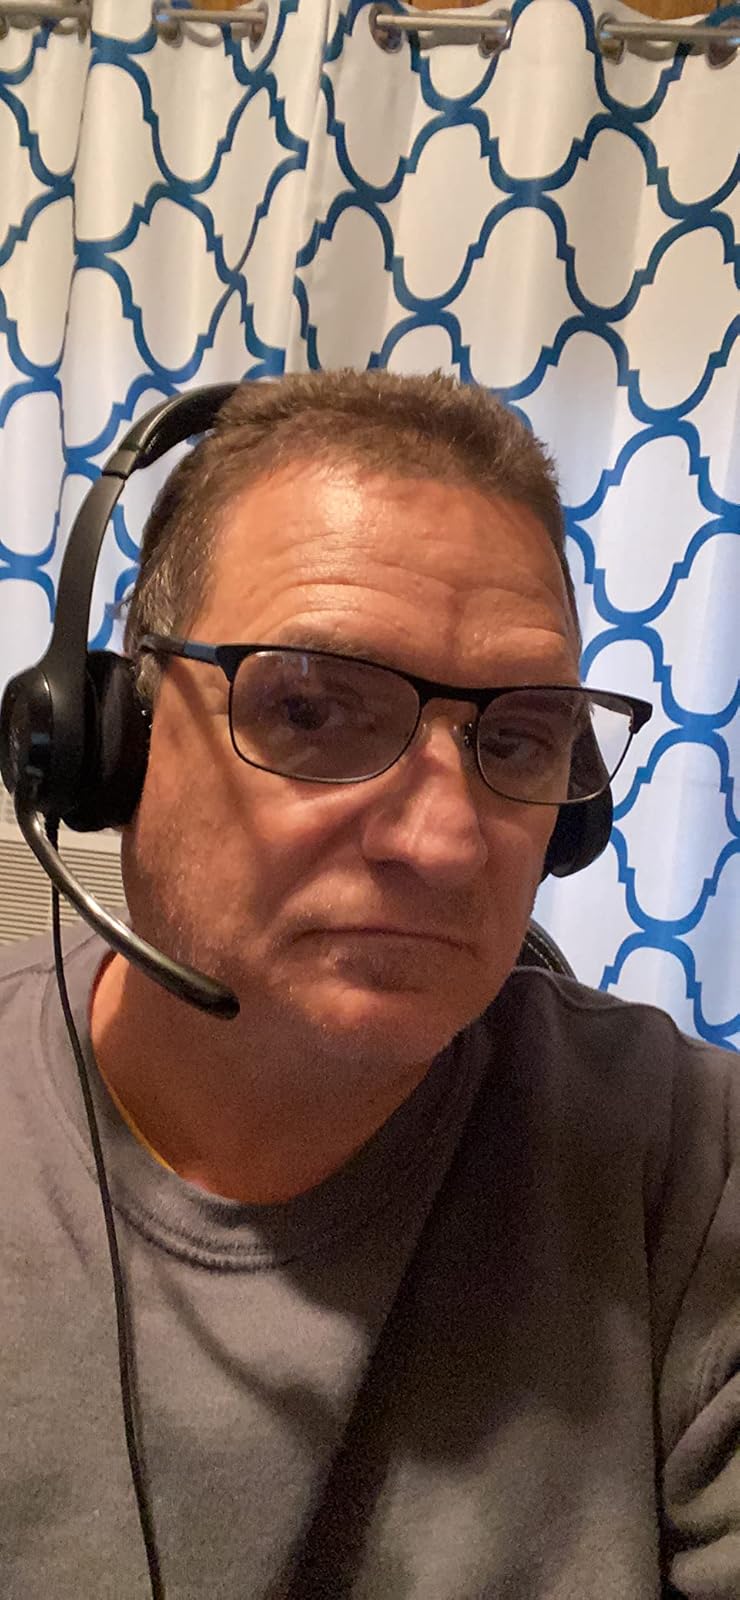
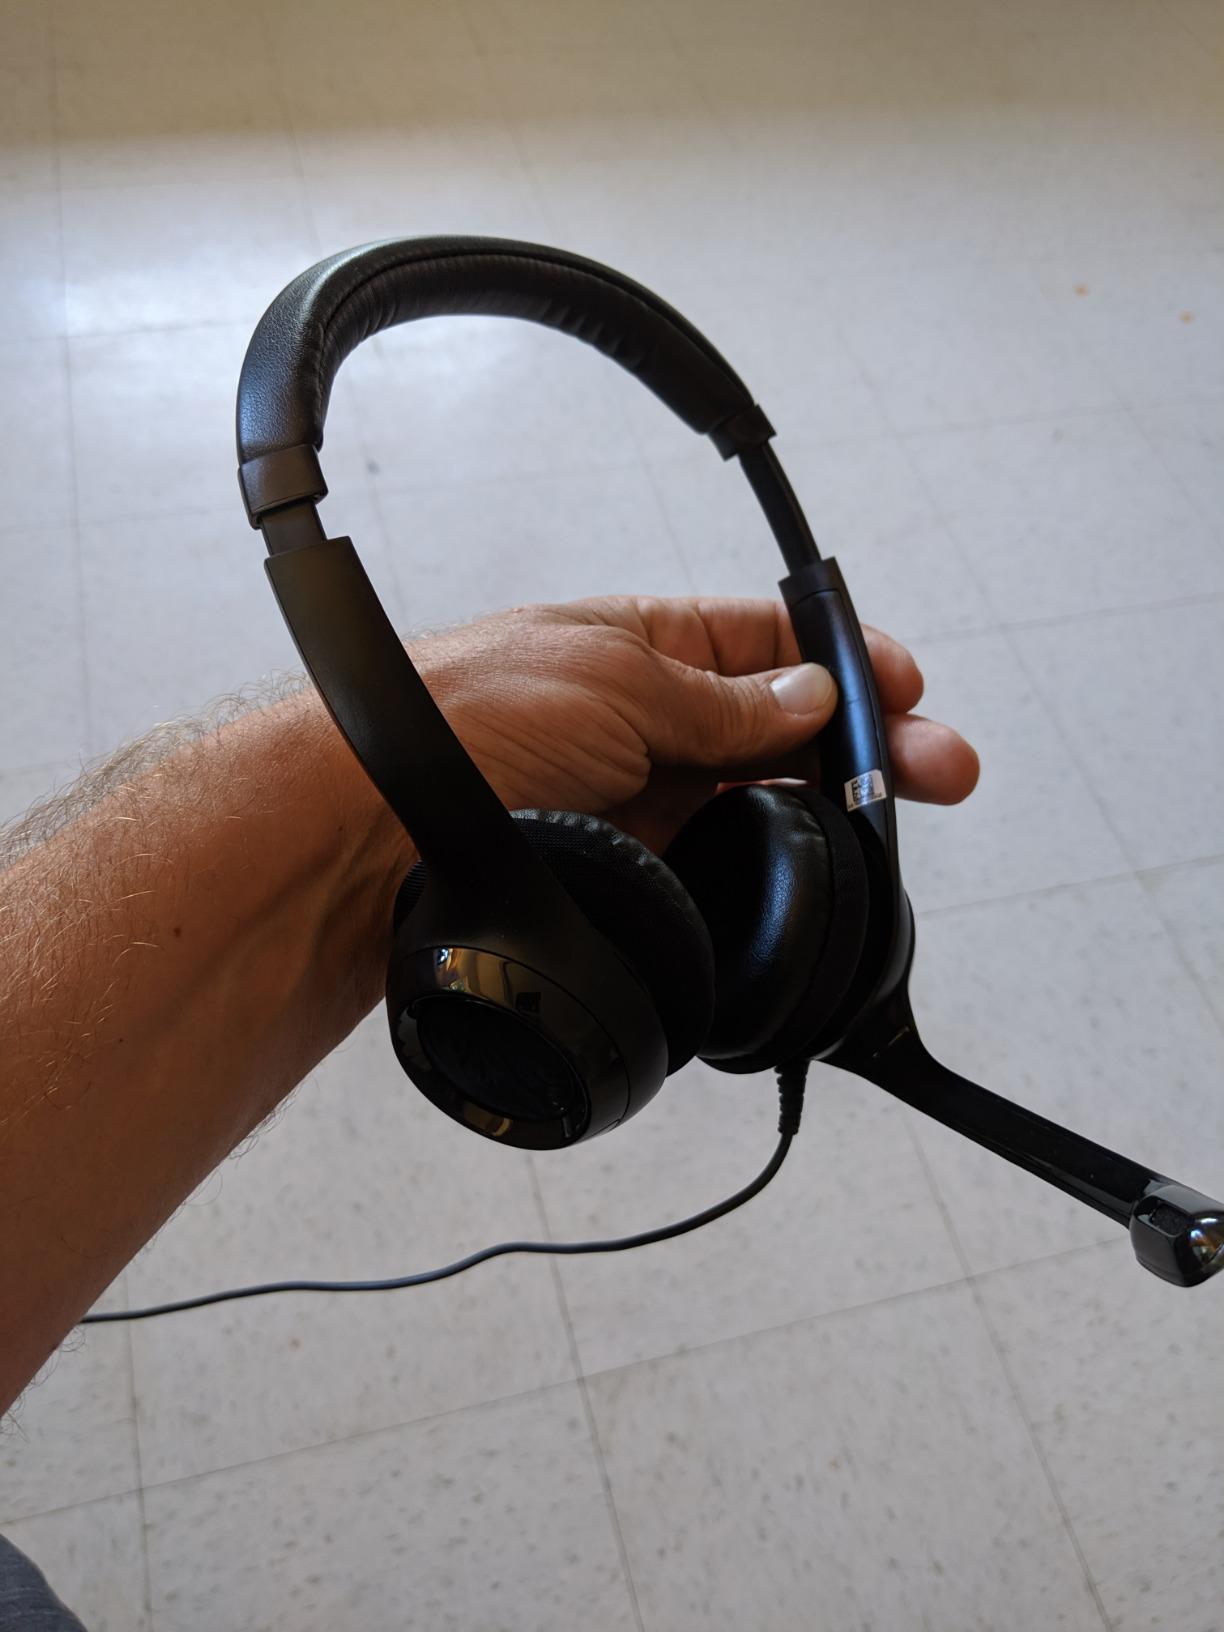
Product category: headphones
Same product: yes